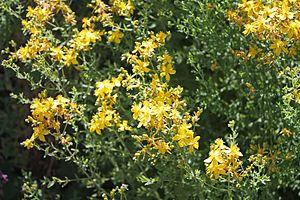
Le jardin médiéval de Saint-Jean-des-Anneaux se trouve à Béziers, à l'emplacement d'un ancien jardin du XIXᵉ siècle.